Monks Brook

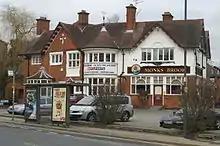
Monks Brook pub

The brook has given its name to a pub, a street in the town of Eastleigh, a junior football team and a petrol station among other things.